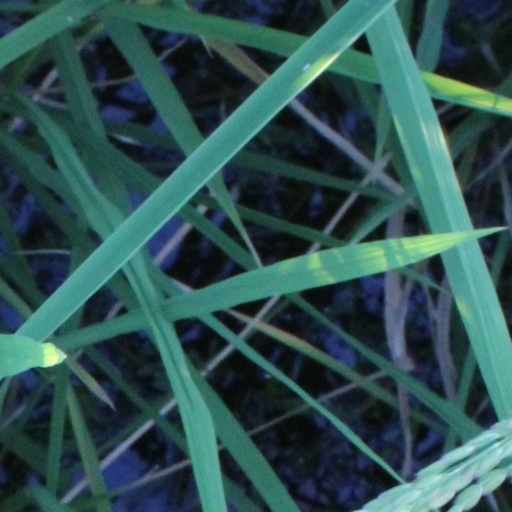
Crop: rice